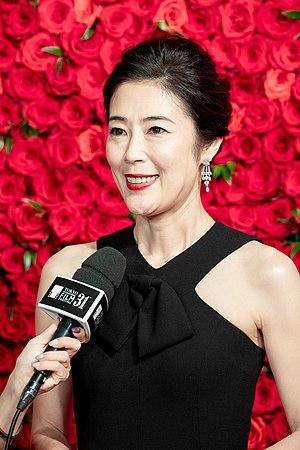
Shinobu Terajima, née le 28 décembre 1972 à Kyoto, est une actrice japonaise.